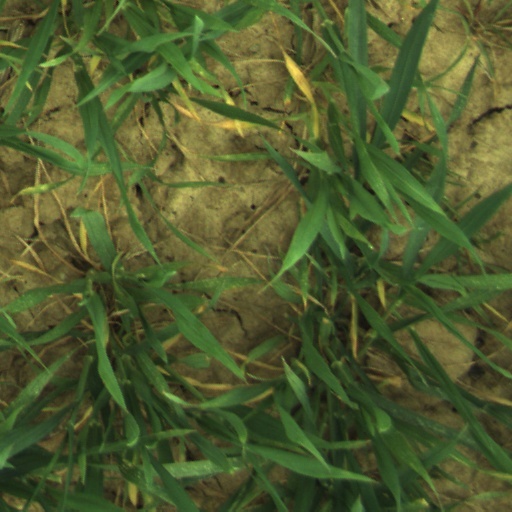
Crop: wheat